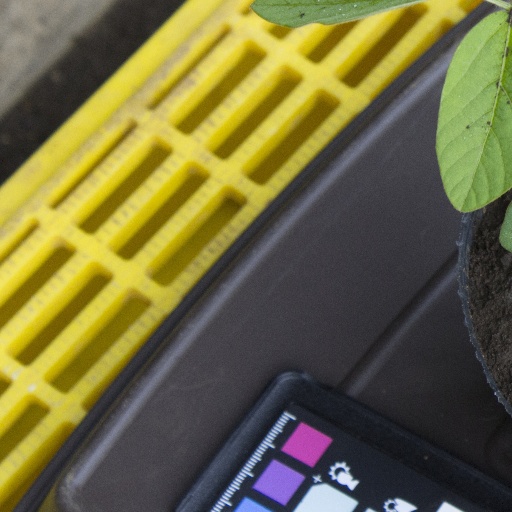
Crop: soybean